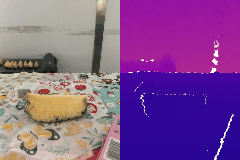
Label: pineapple